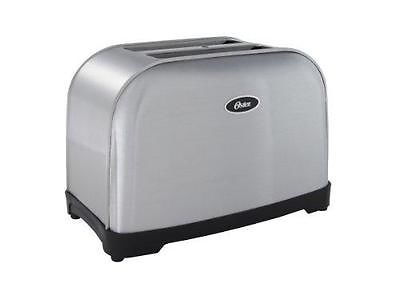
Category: toaster